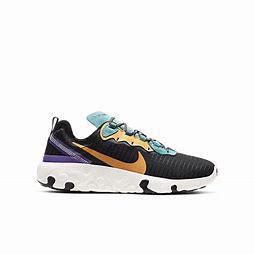
Brand: Nike
Model: Renew Element 55